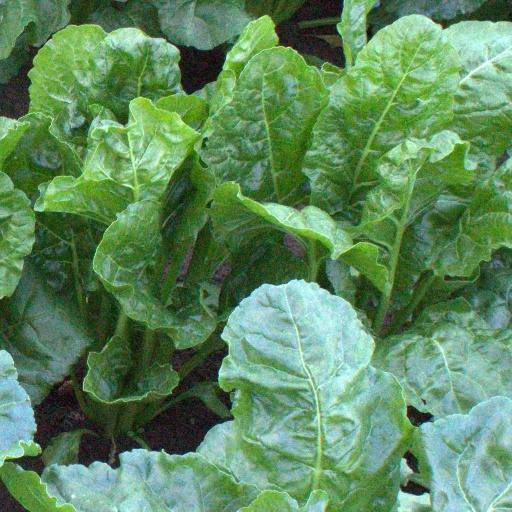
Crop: sugar beet